Ethiopian Jews in Israel

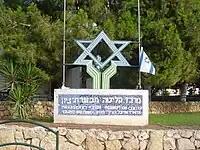
The entrance to Mevaseret Zion Absorption Center, 2010

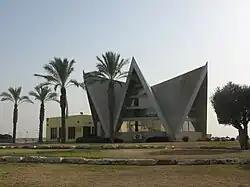
Ethiopian Beta Israel Synagogue in Netivot.

The largest obstacle facing the Israeli Ethiopian Beta Israel community is likely the low level of formal education of the majority of immigrants, who lacked the necessary skills for a developed economy like Israel. Because of the rural nature of Ethiopia, illiteracy was widespread, although young people were better educated. As a result, the incredibly abrupt transition from Ethiopian village life to Israel had a significant impact on their integration into Israeli society. On a number of important socioeconomic indicators, Israelis of Ethiopian descent rank below the general hebrew speaking.